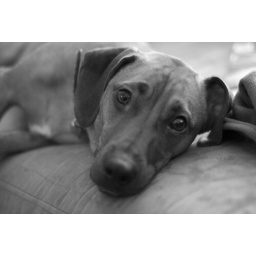
My cute dog Fisk (named after Carlton Fisk) in B&amp;amp;W.